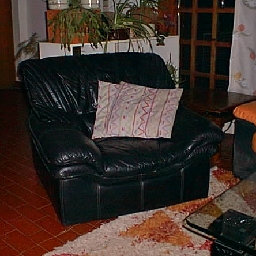
Room type: livingroom